Electron orbital imaging

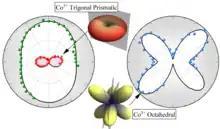
Fig. 2 For CaCoO the red dots show a cross-sectional cut through the donut-like d orbital, highlighting the sixth (and active) electron responsible for the Ising magnetism in this compound.

It has also been applied to the Ising magnetic material CaCoO (Fig. 2) in order to show specifically that it is the sixth electron on the high-spin trigonally coordinated cobalt site that gives rise to the observed bulk large orbital magnetic moment.